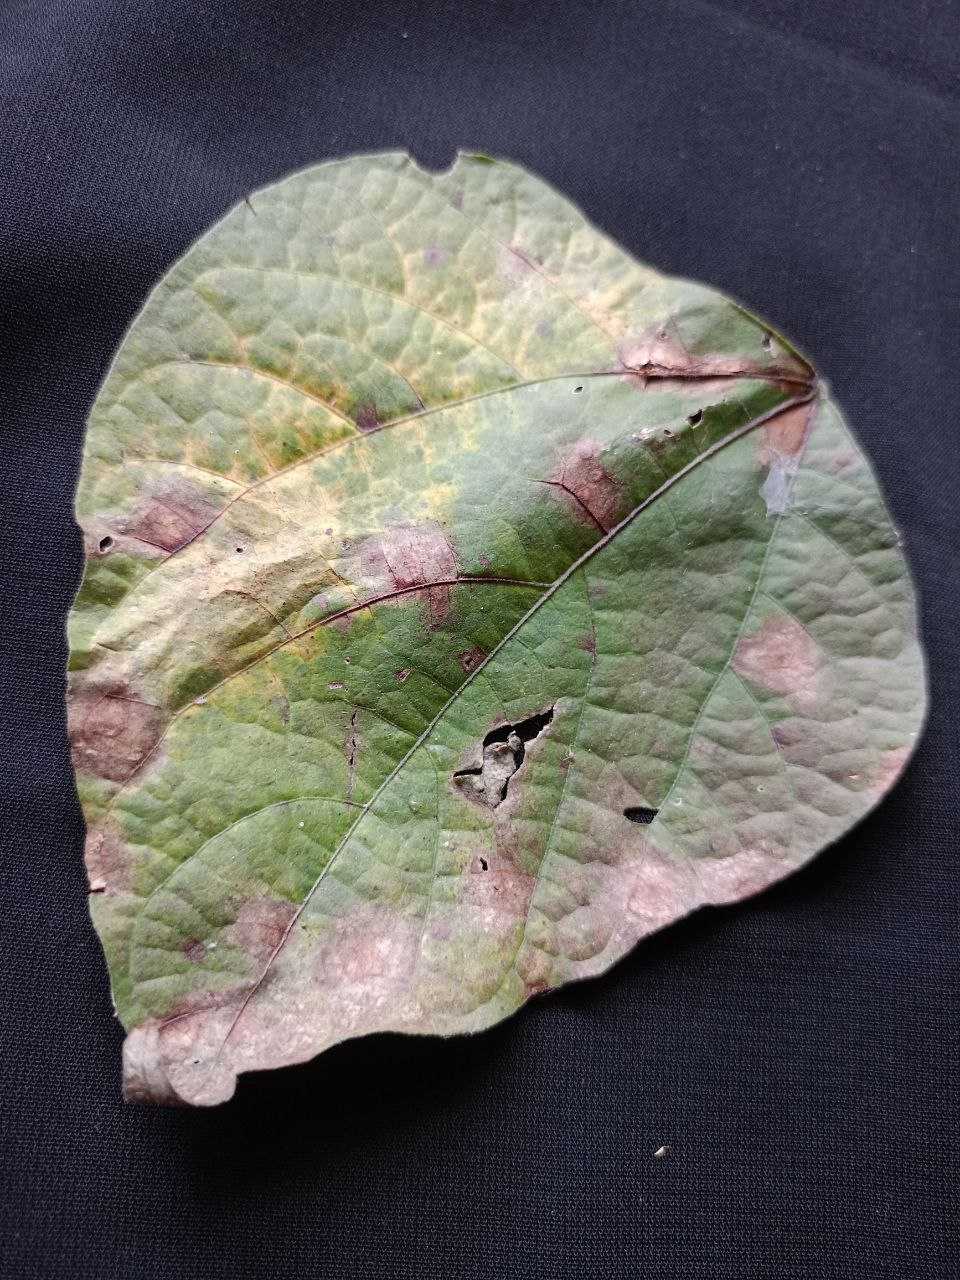
Crop: bean
Leaf condition: Blight